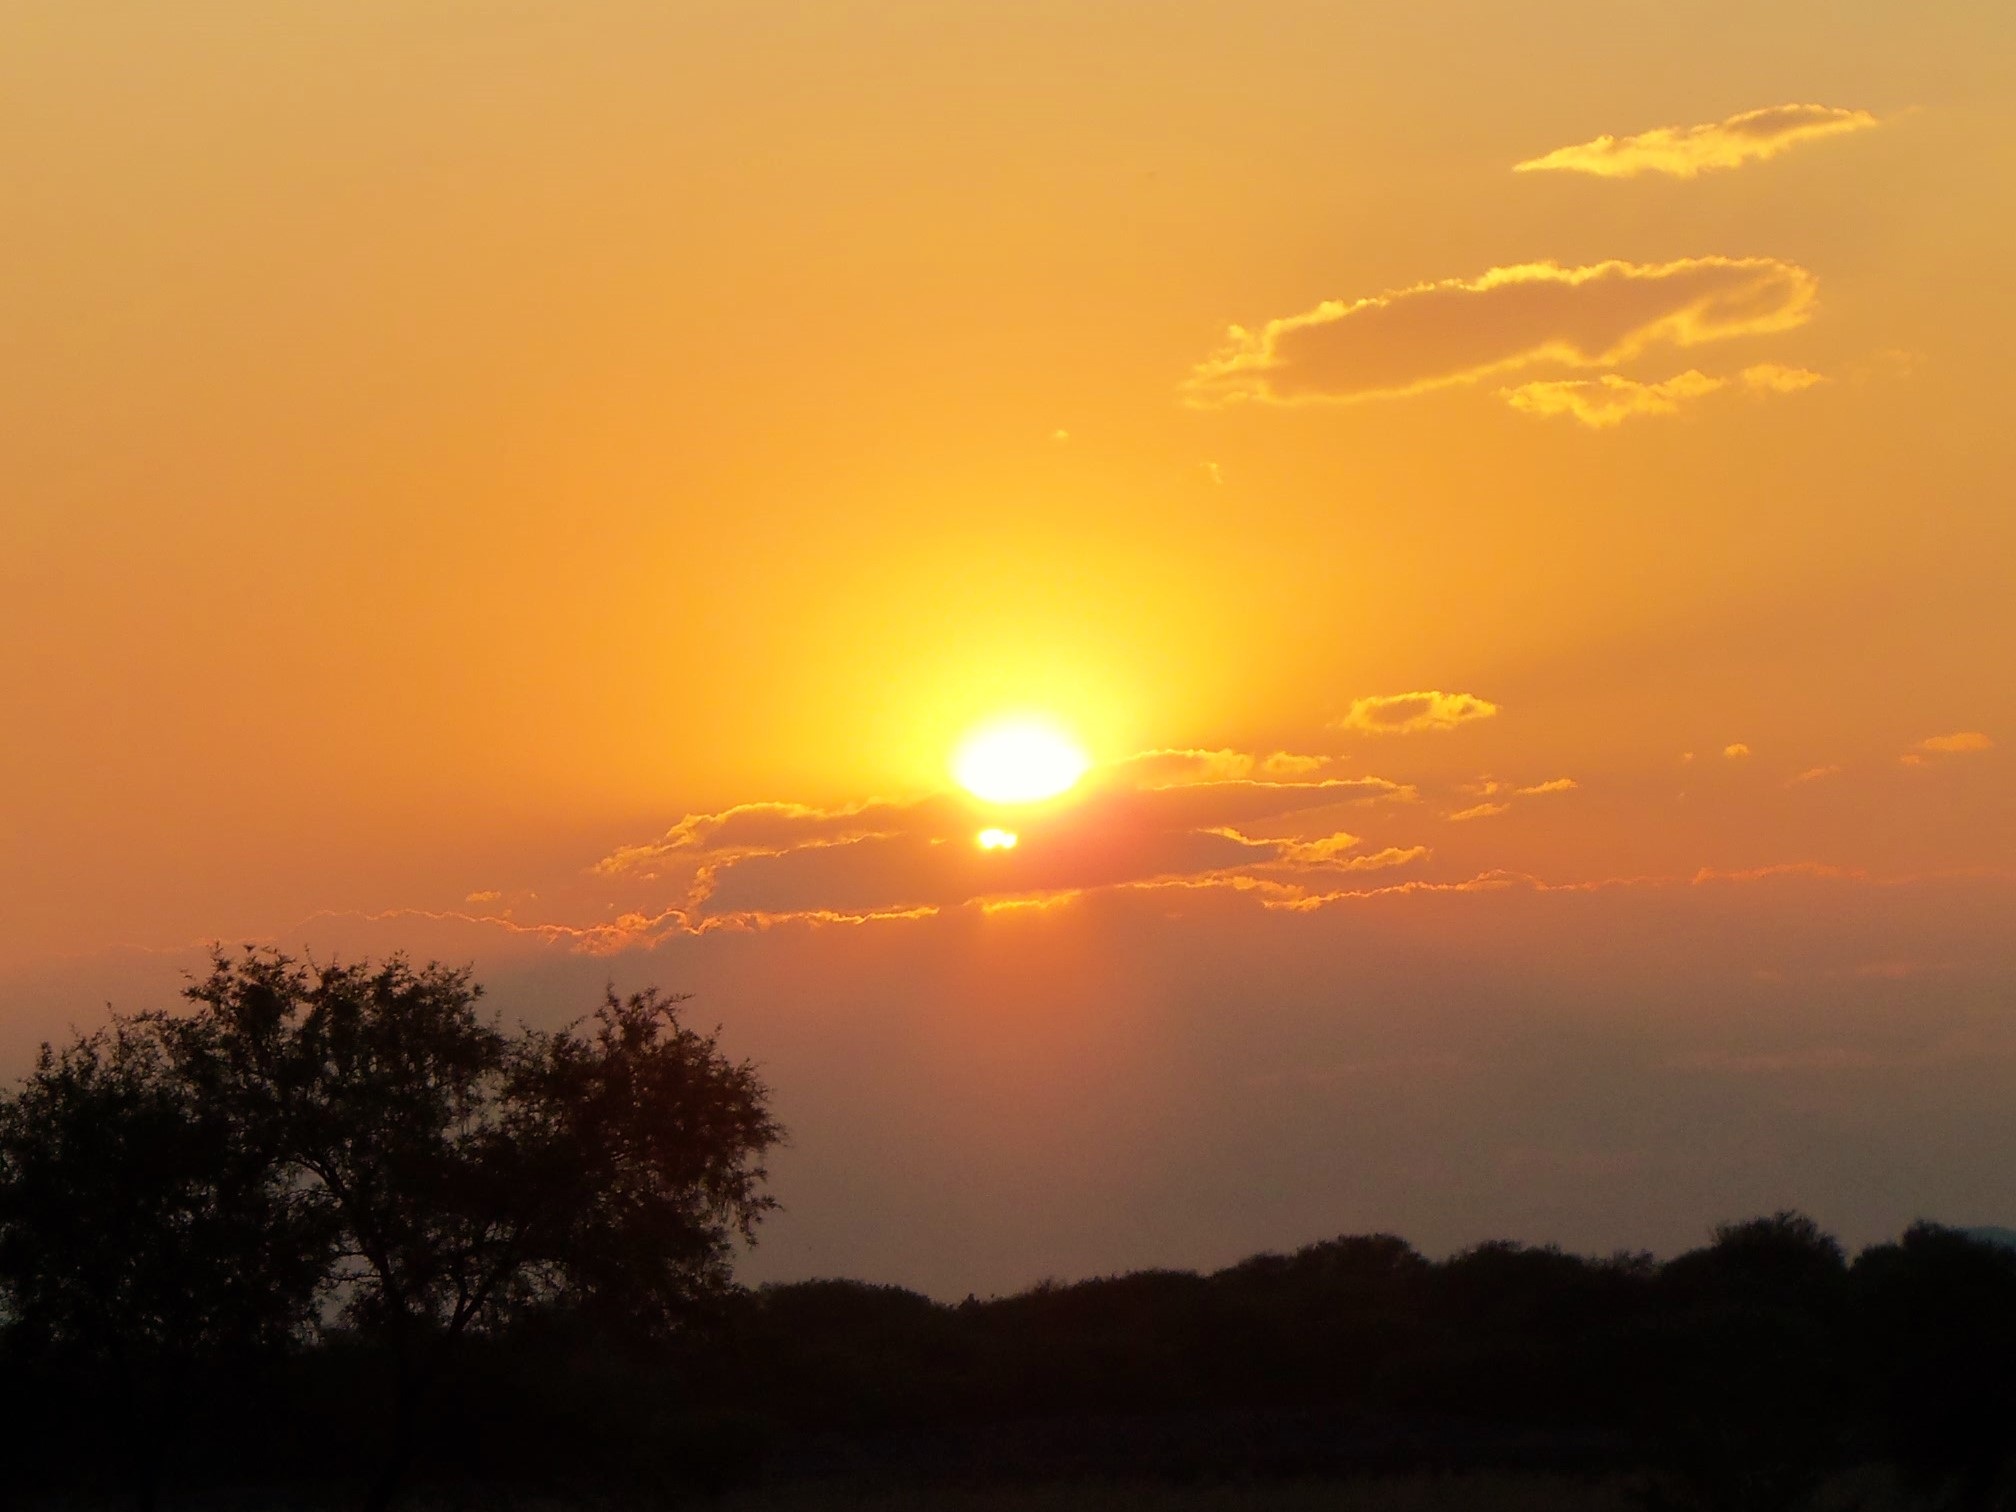
landscape, tree, nature, horizon, mountain, light, cloud, sky, sun, sunrise, sunset, night, sunlight, morning, dawn, atmosphere, dark, dusk, evening, darkness, outdoors, clouds, background, rays, silhouettes, evening sun, afterglow, dark clouds, clarity, output sun, puestade sun, atmospheric phenomenon, red sky at morning